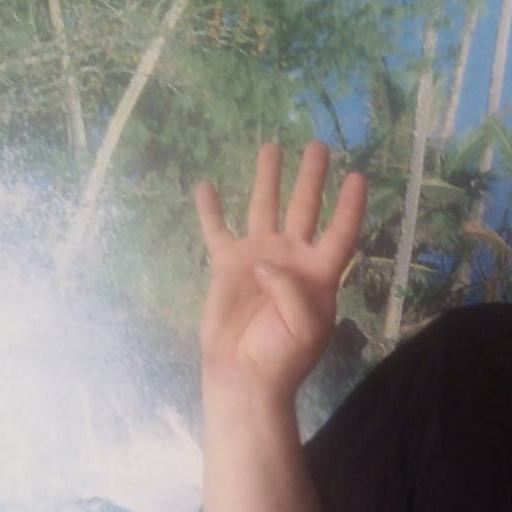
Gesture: four